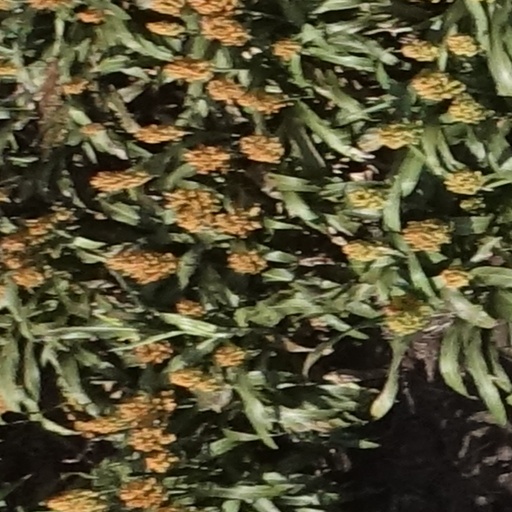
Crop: sorghum